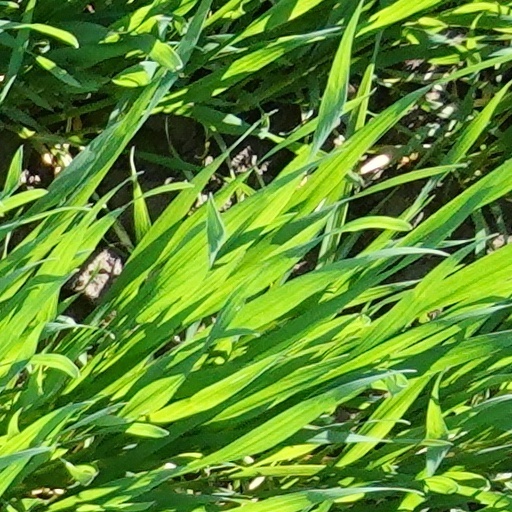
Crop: wheat